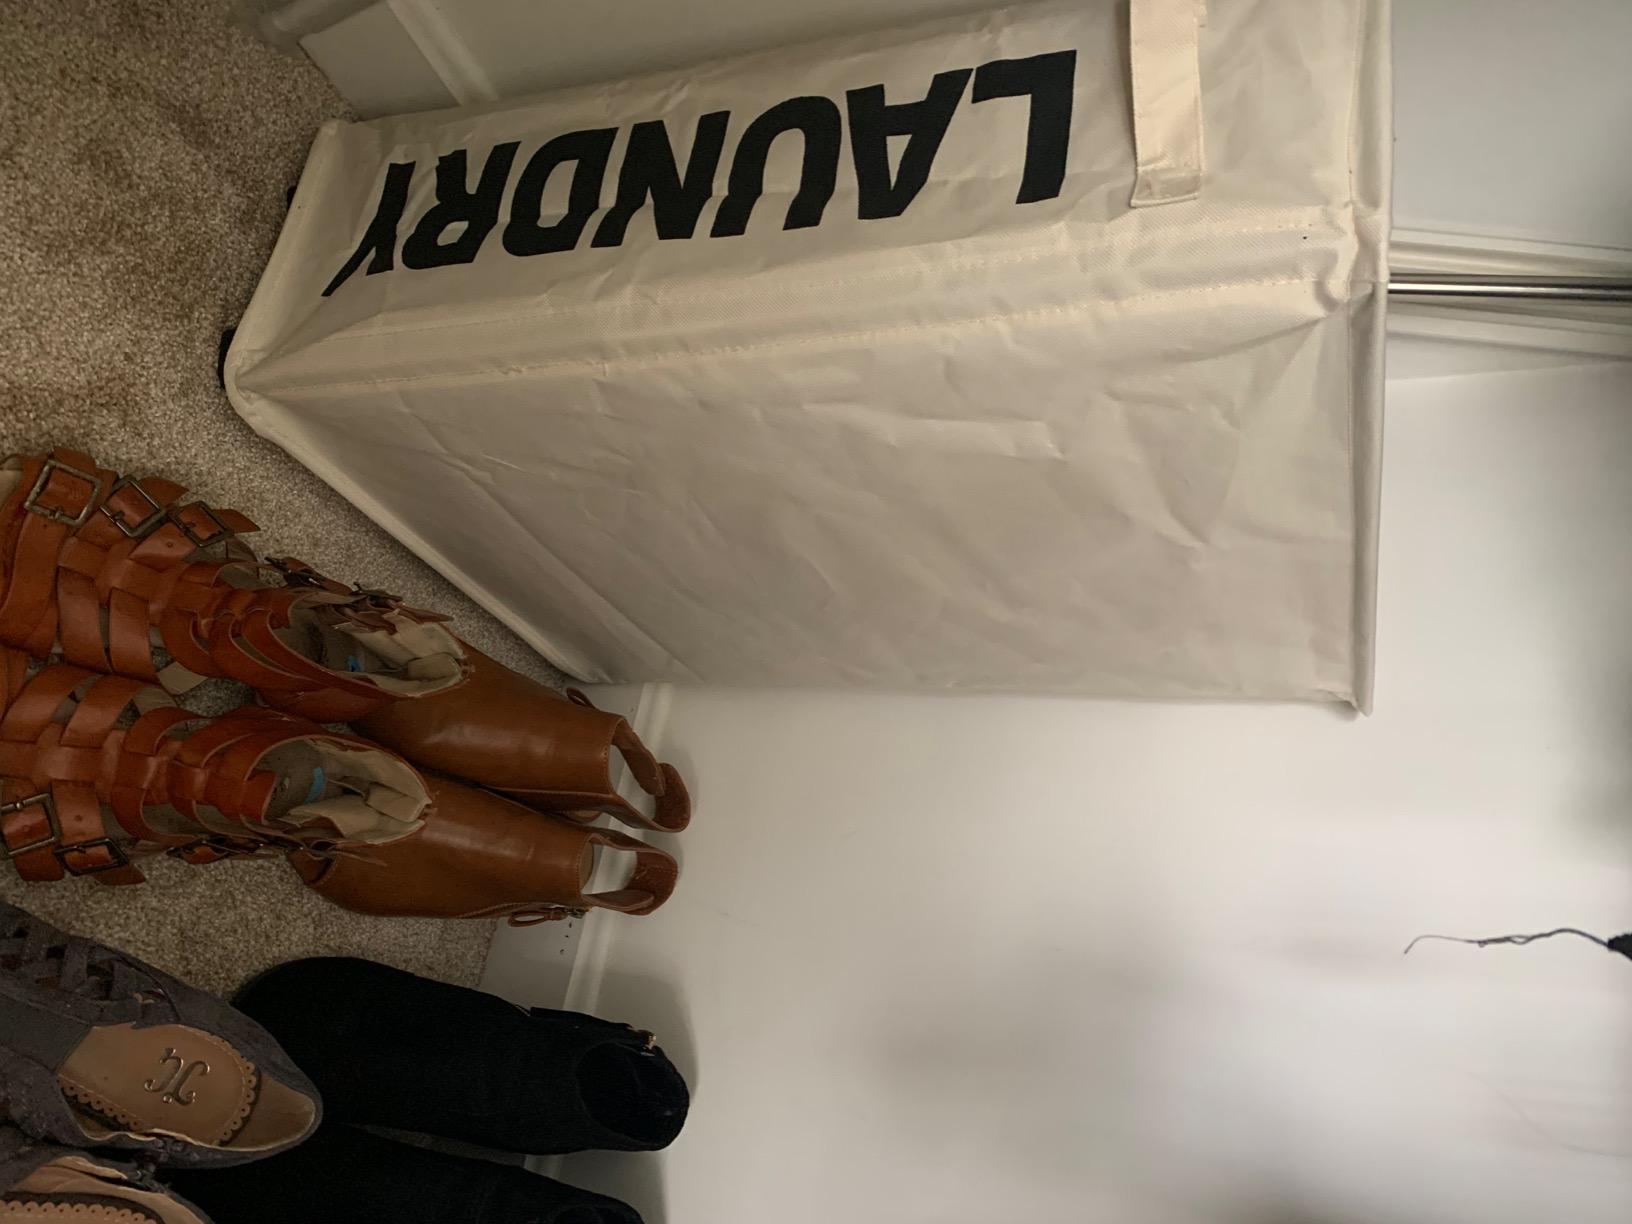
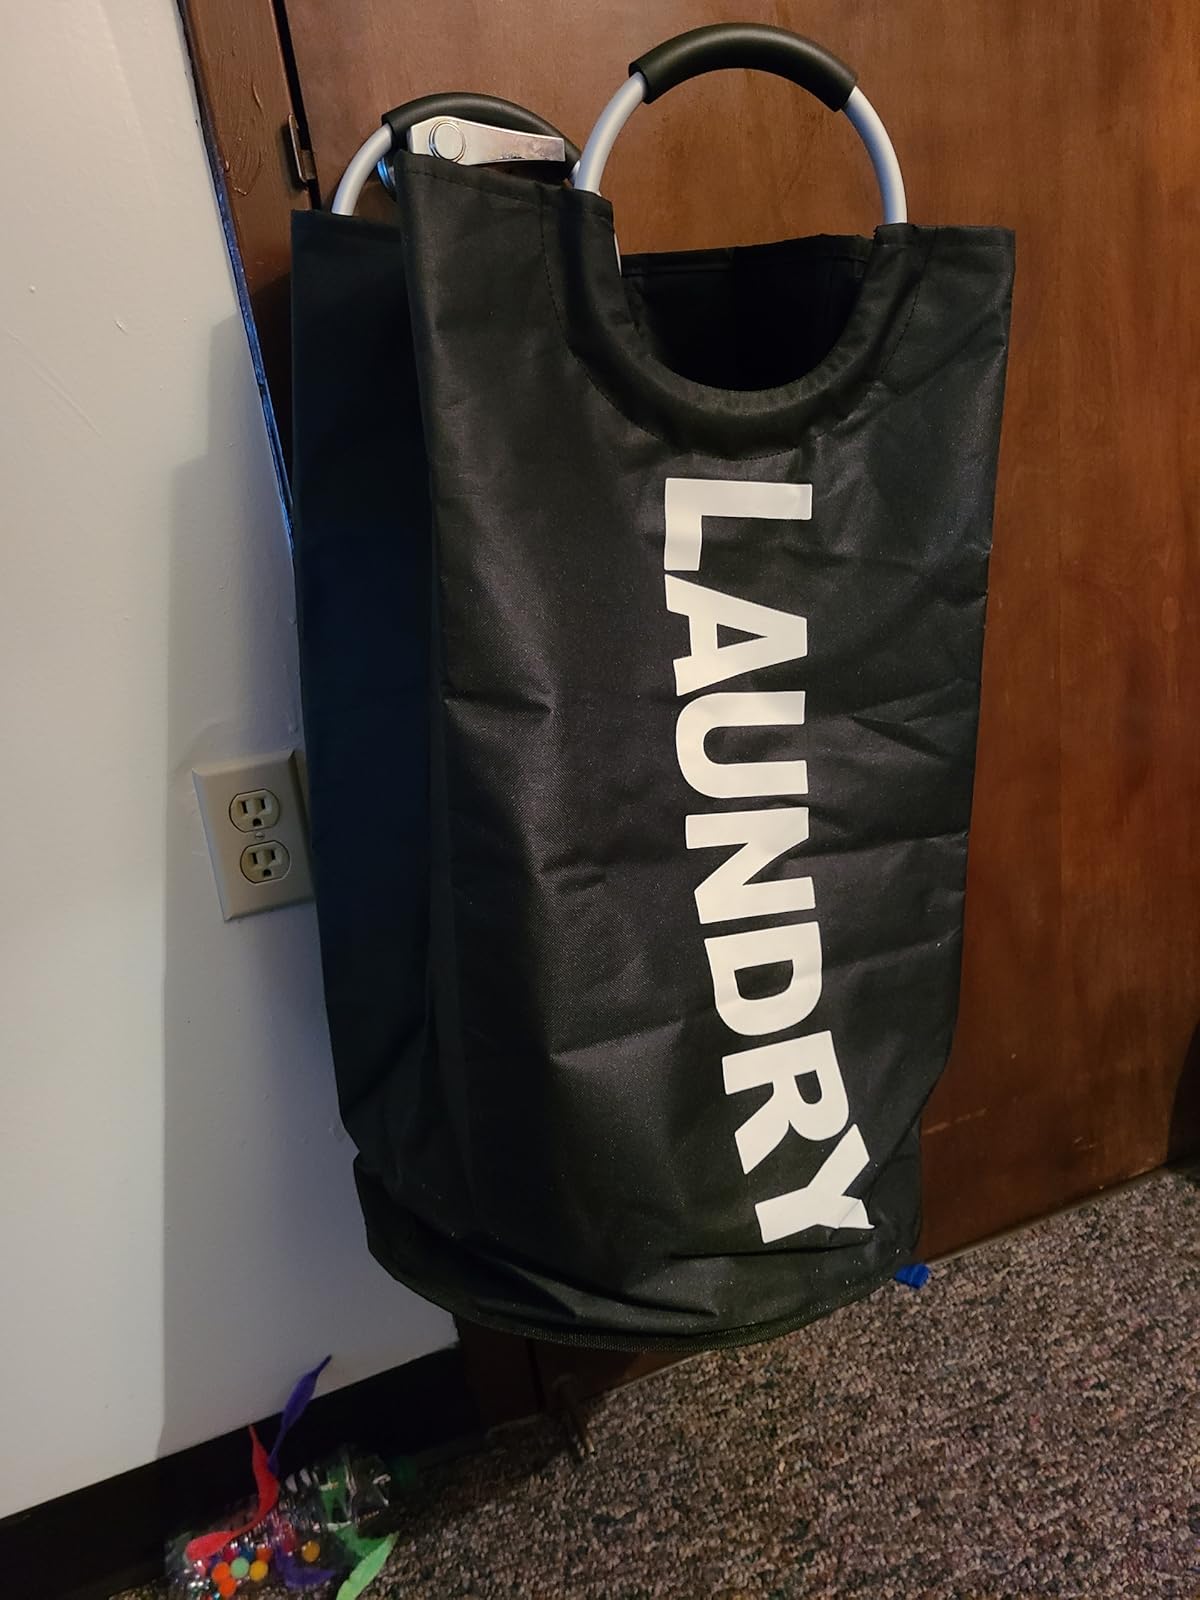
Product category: items_hamper
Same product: no